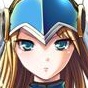
Portrait style: Anime Portrait